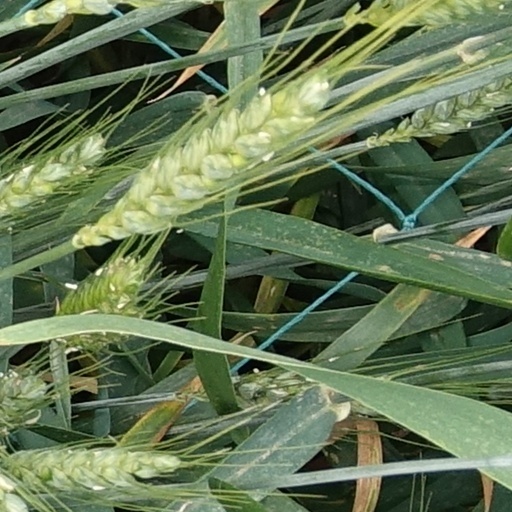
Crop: wheat